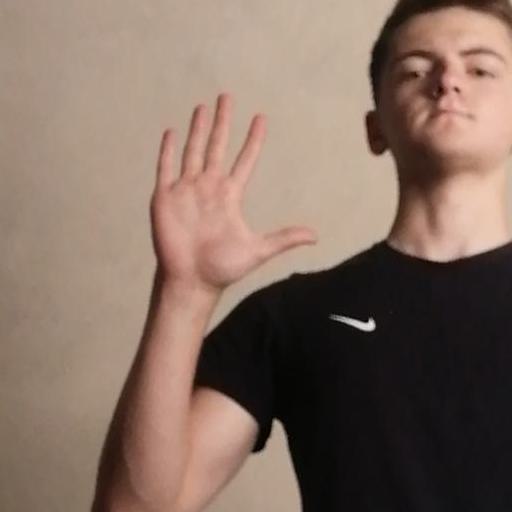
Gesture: palm